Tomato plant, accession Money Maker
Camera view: horizontal (90 deg, fisheye); turntable rotation: 210 degrees
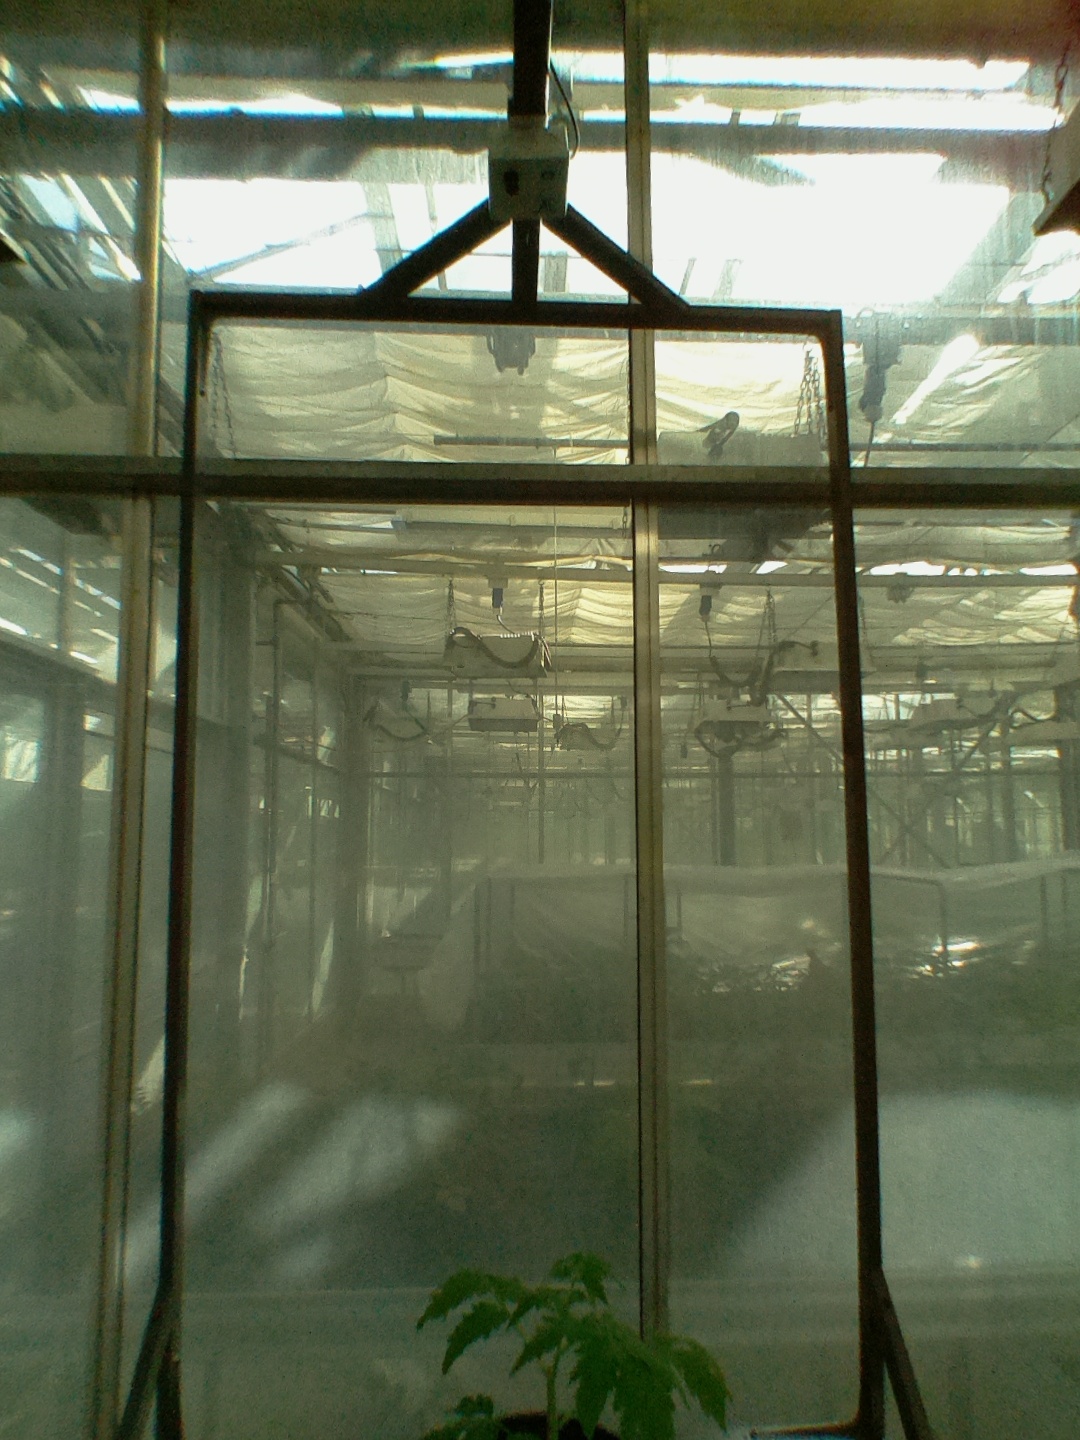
BBCH growth stage 13: 6 of true leaves visible